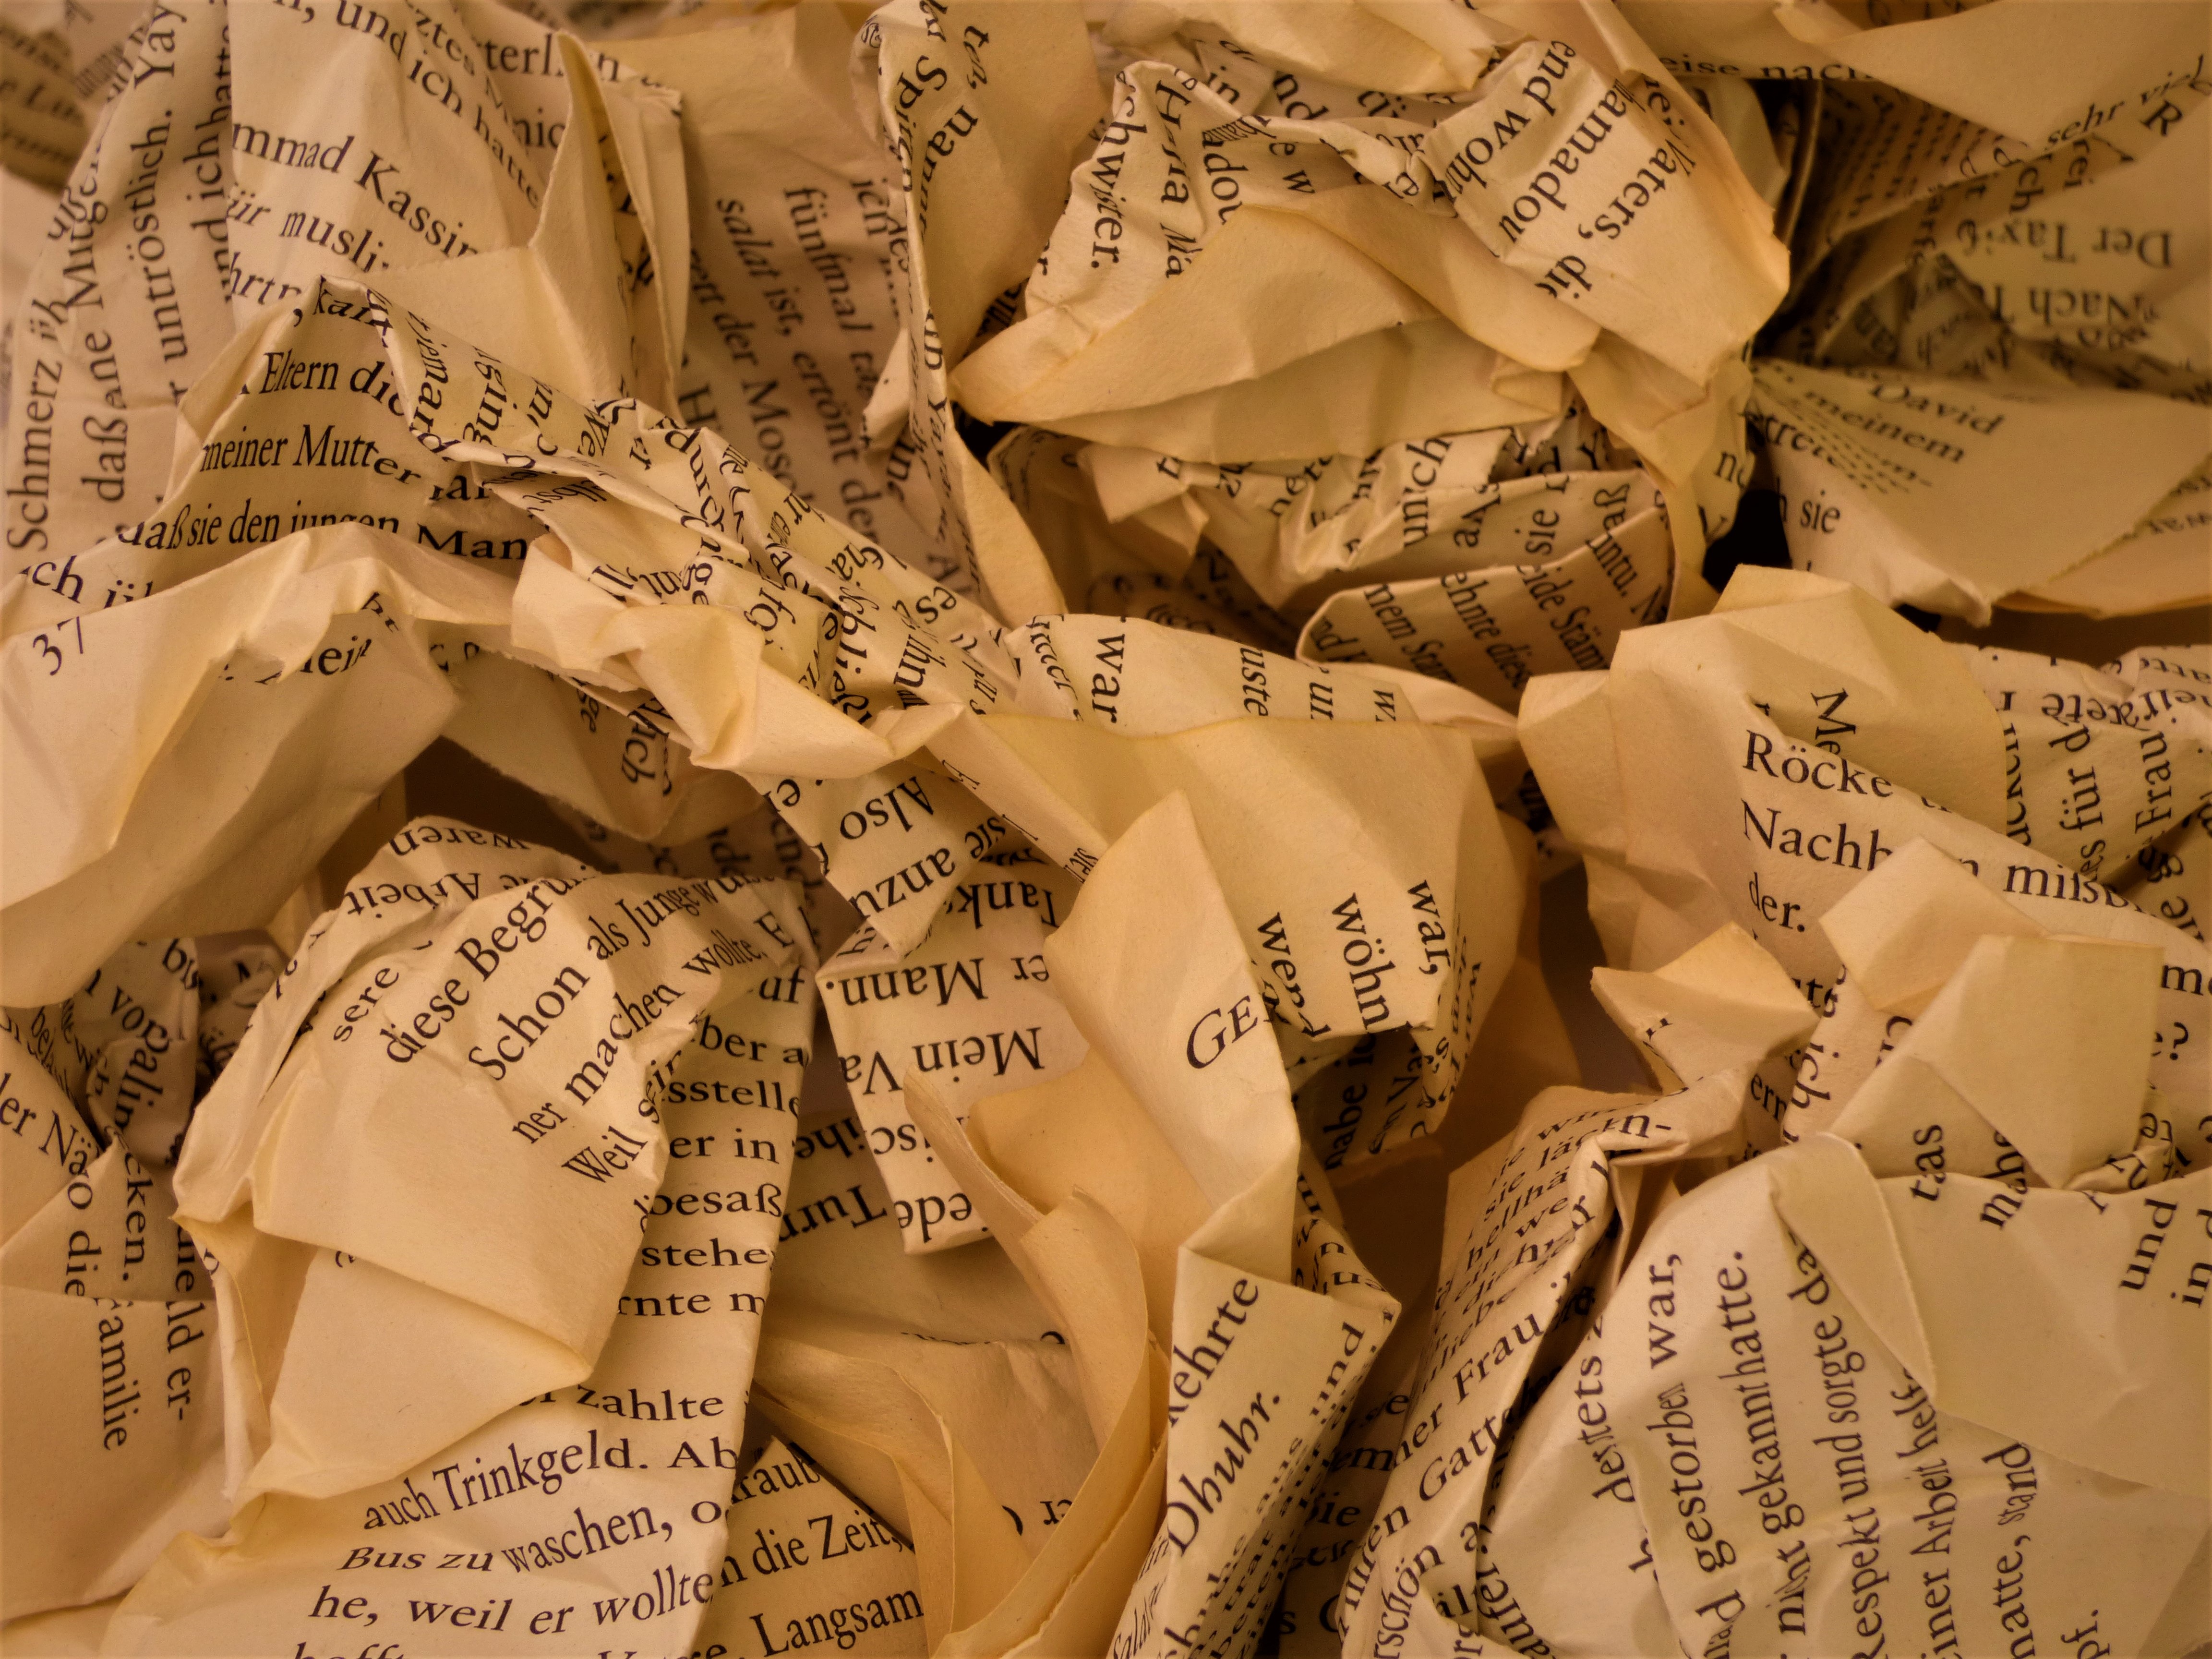
paper, book, book pages, tangle, letters, read, books, pages, text, art, font, background